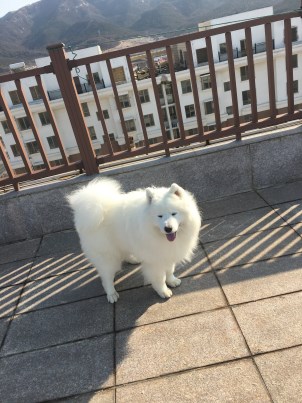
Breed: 2192-n000088-Samoyed